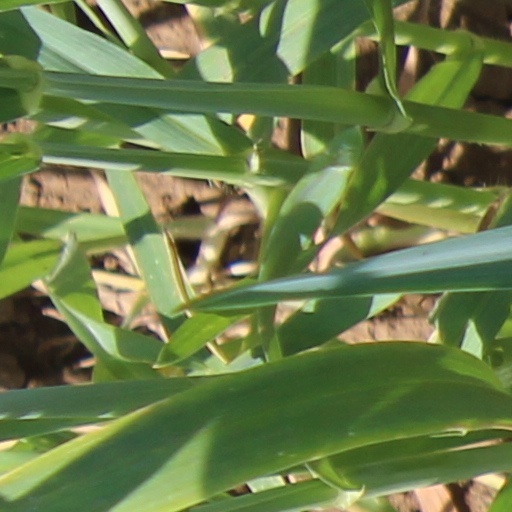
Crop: wheat